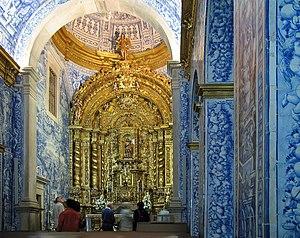
Almancil (Portugal)
L'église de Saint-Laurent des Bois est située dans la ville d'Almancil, municipalité de Loulé au Portugal.